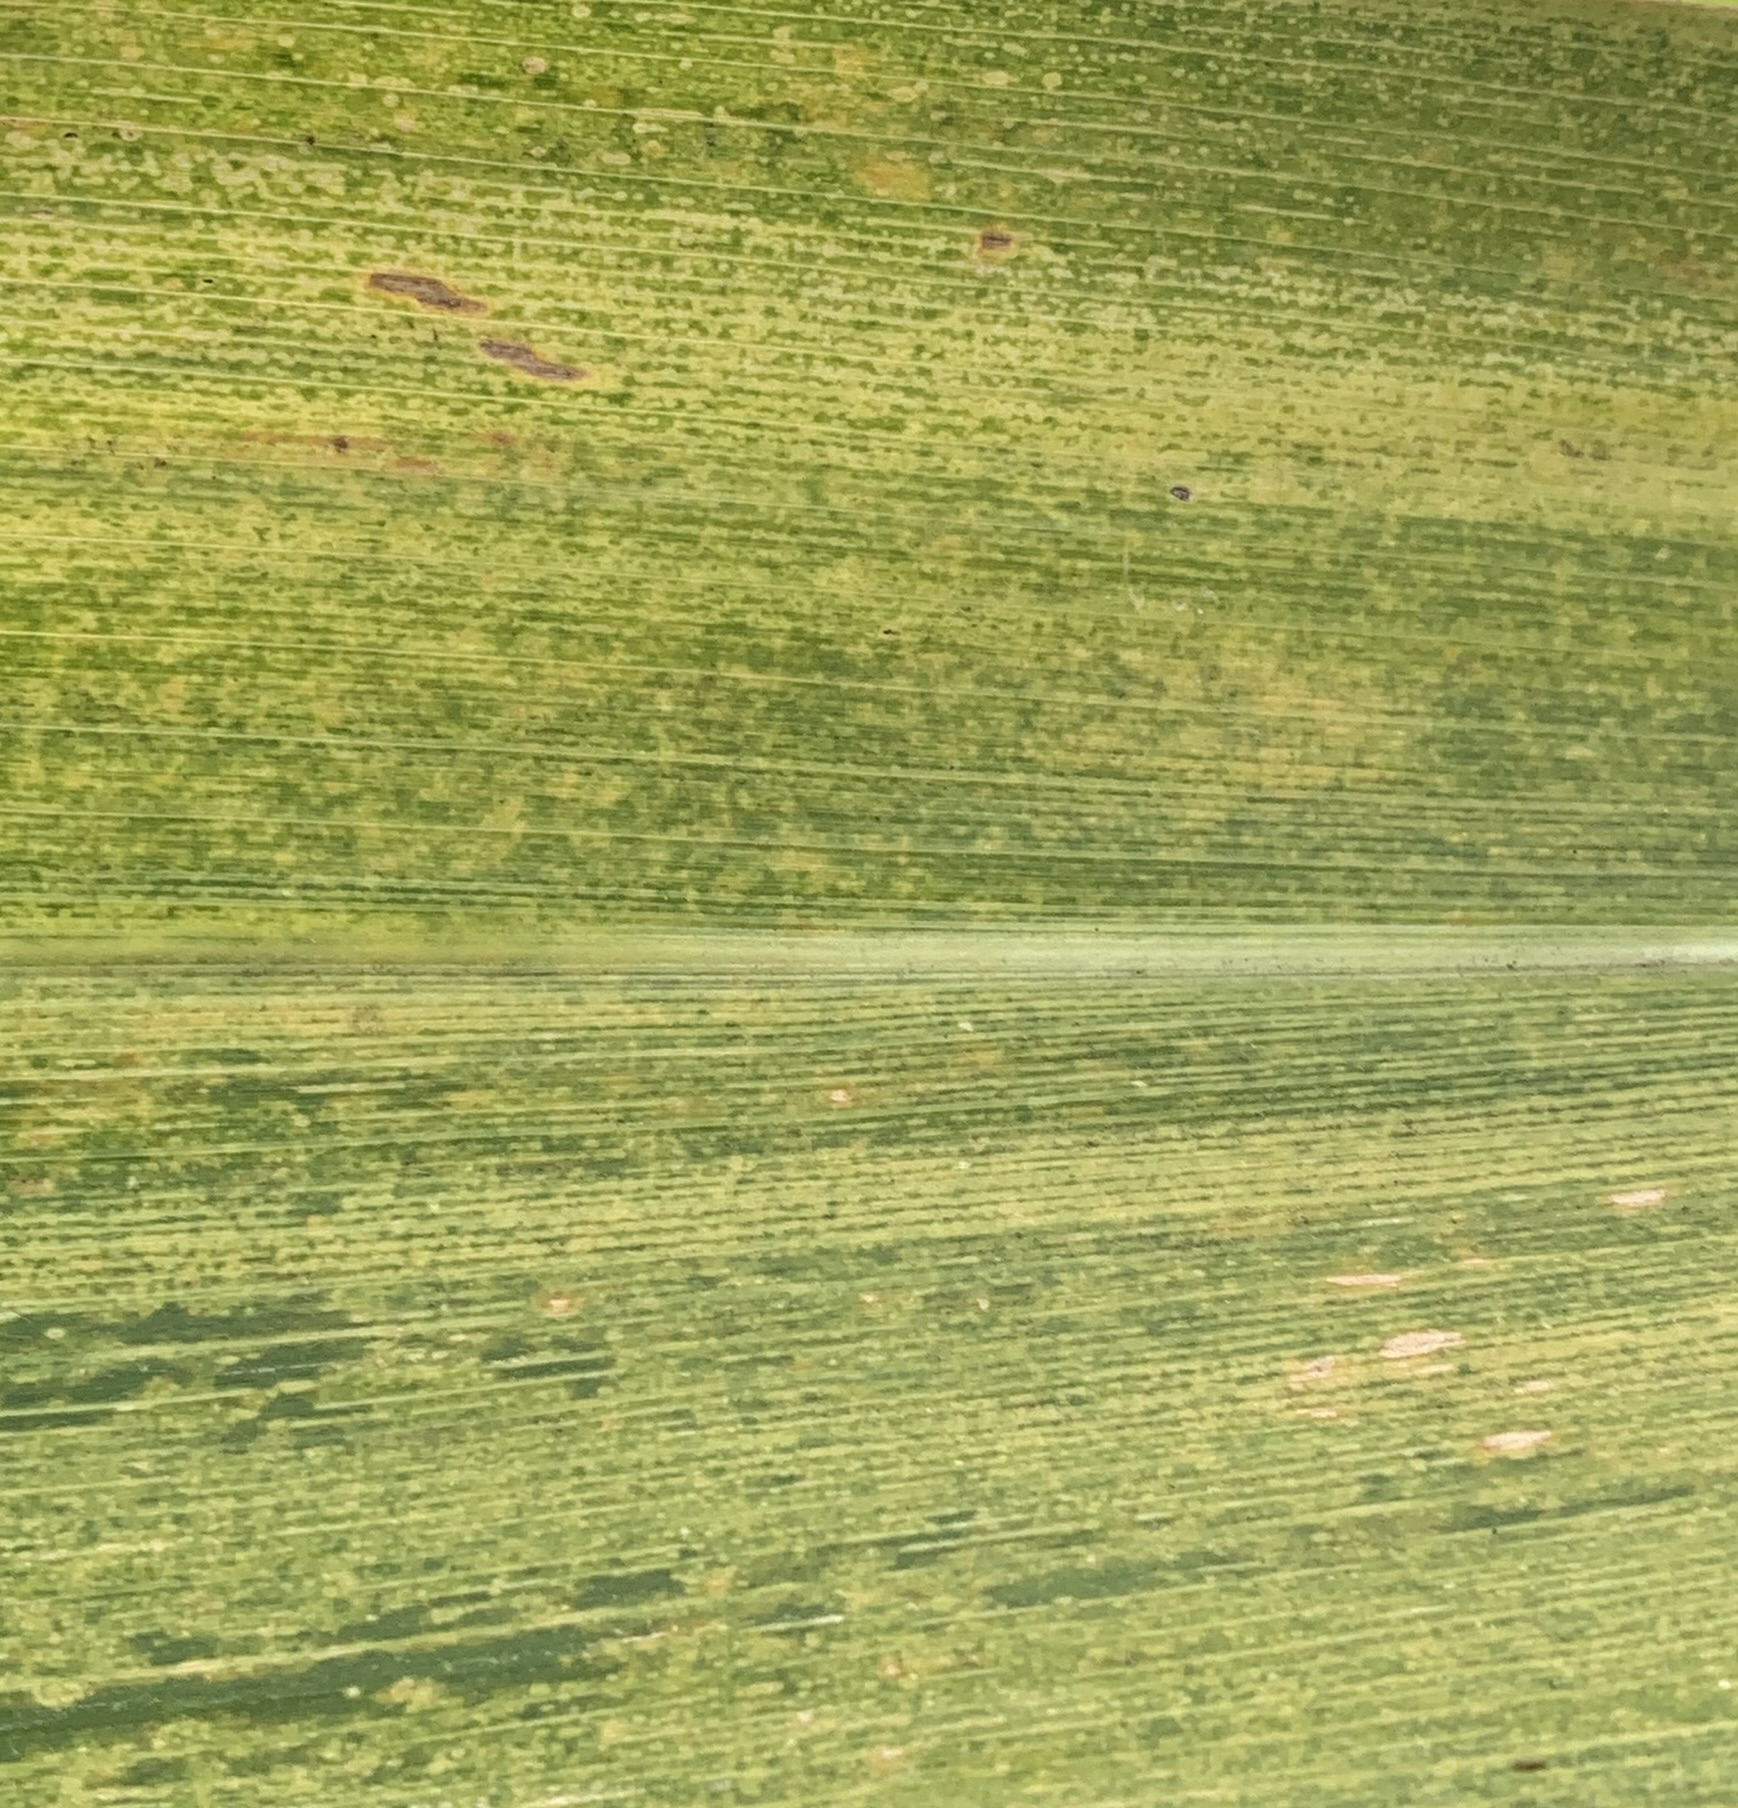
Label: MSV